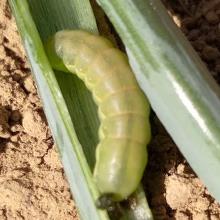
Crop: Onion
Condition: caterpillar-p